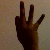
The image shows a hand gesture representing the number 9 in Indian Sign Language.